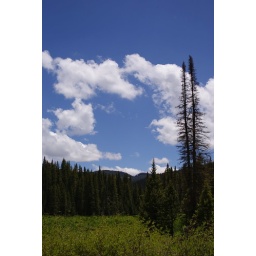
trees and mountains in Colorado